Robert Goff, Baron Goff of Chieveley

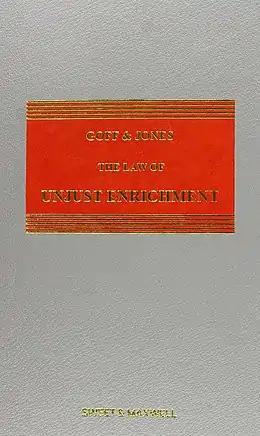

On the basis of these lectures, Goff and Maudsley jointly began work on the book that would later become "Goff and Jones on the Law of Restitution" (today published as "Goff and Jones on the Law of Unjust Enrichment"). Goff had continued drafting the textbook after leaving academia for the Commercial Bar. At the time, work for junior barristers was limited, and so he spent considerable time working on the book at the Inner Temple library. During this period, Maudsley spent long stretches of time in the United States, and did not respond to Goff's communications.